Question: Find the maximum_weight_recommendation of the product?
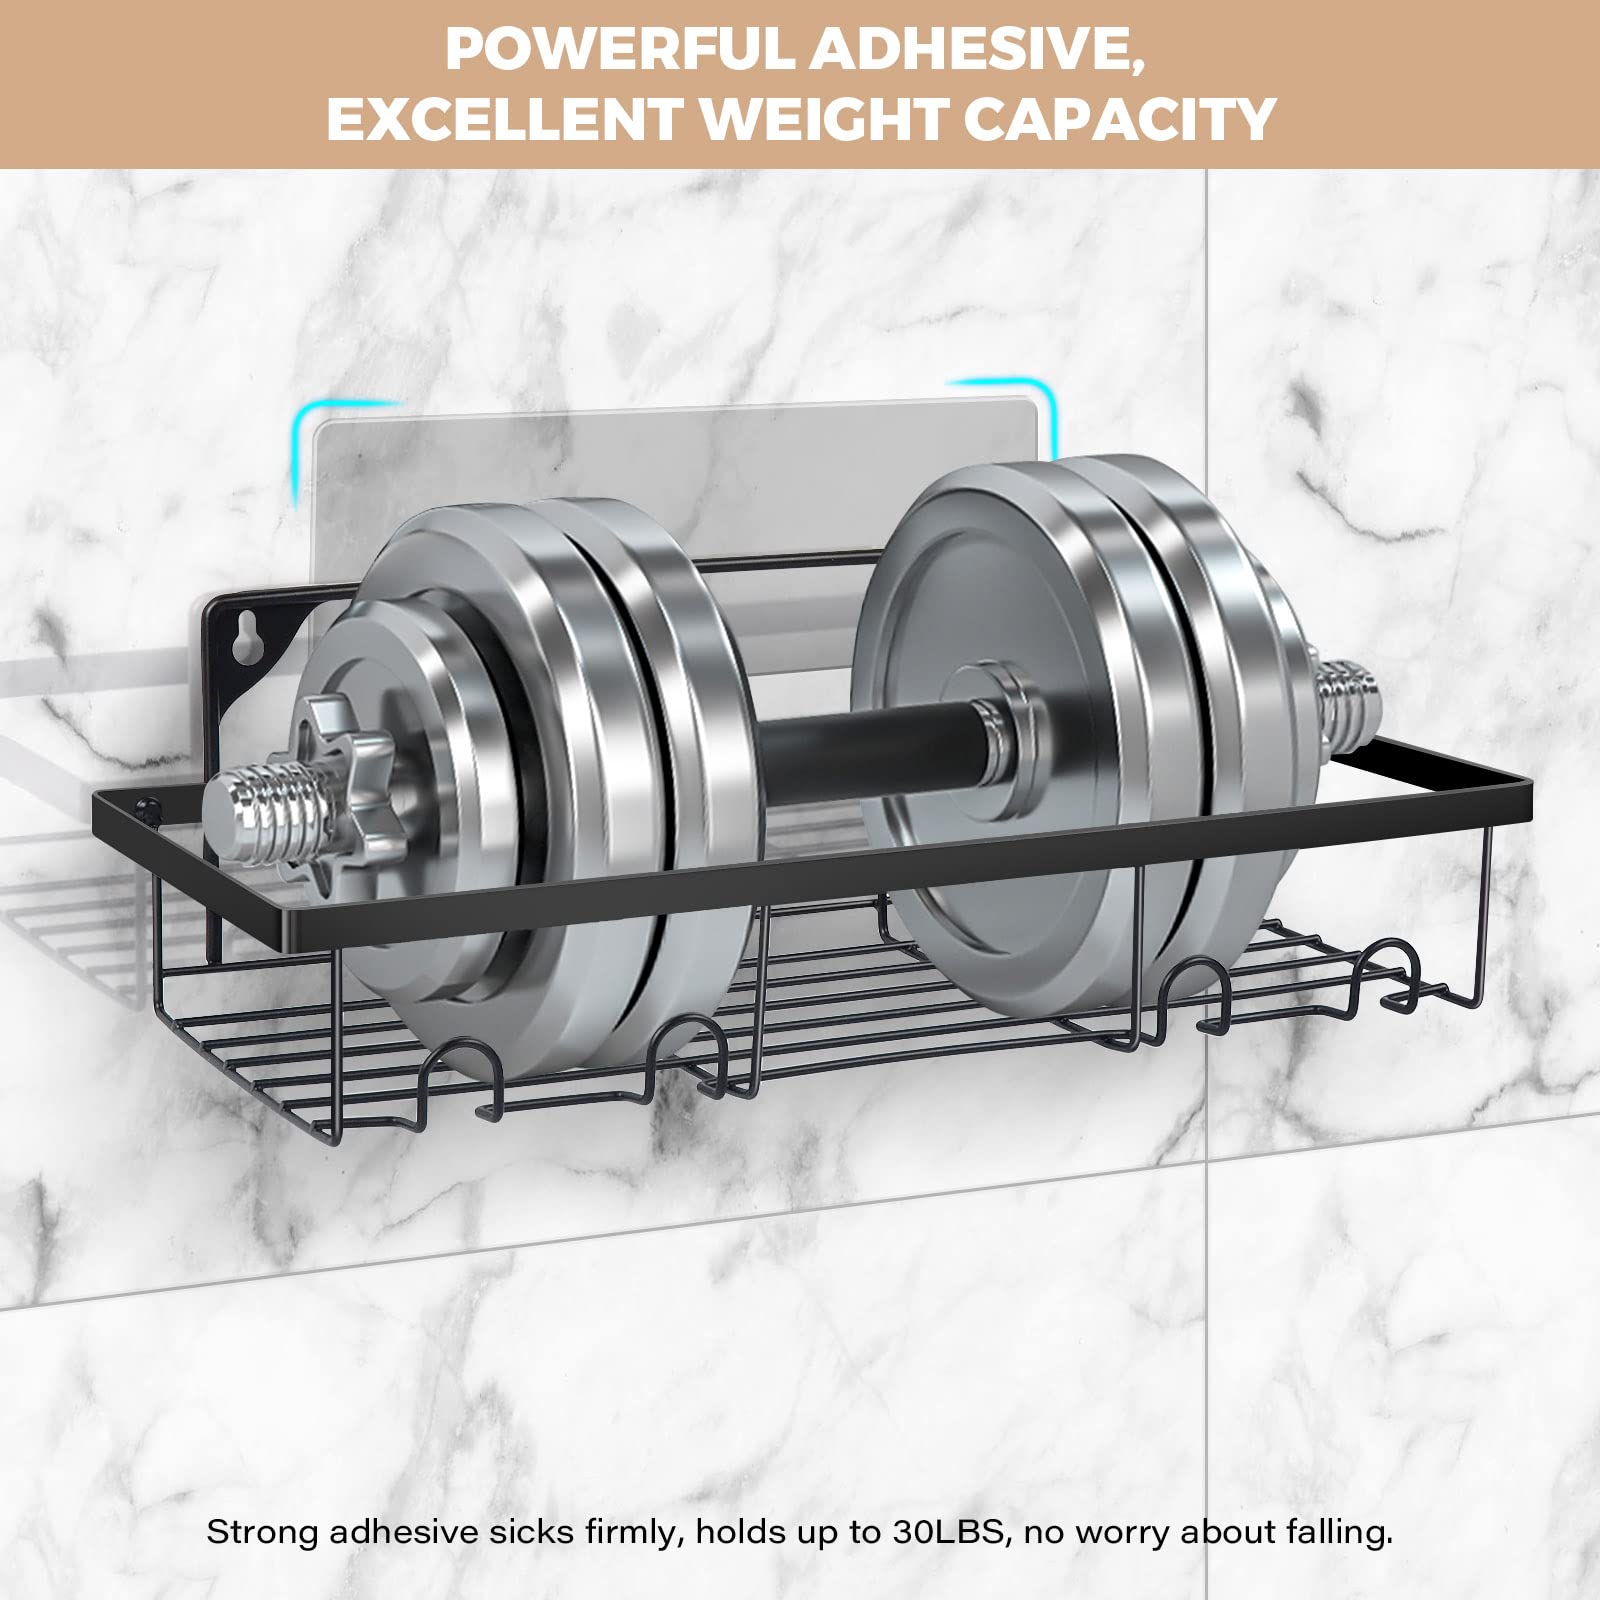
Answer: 30.0 pound